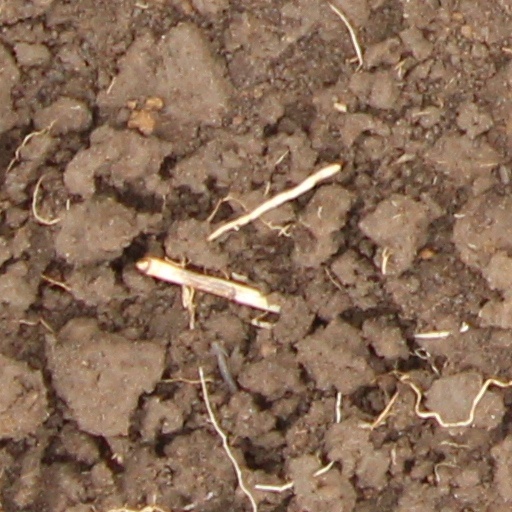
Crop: wheat